Geumdangsa

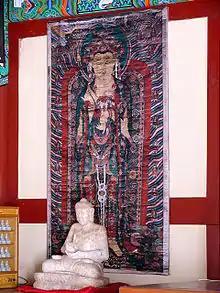
Gwaneumbodhisavtta painted in 1686. Monks would conduct prayer rituals appealing for rain in the presence of the painting. Treasure #1266

Geumdangsa houses the hanging painting of the Avalokitesvara Bodhisattva (Gwaneumbodhisavtta). This painting is a representative example of a hanging Buddhist painting, measuring 9 meters/30 feet high and 5 meters/16.4 feet wide.